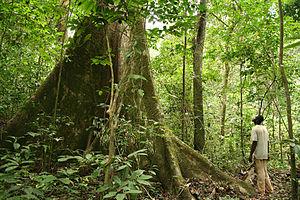
La forêt du bassin du Congo en Afrique centrale est le deuxième massif forestier tropical après la forêt amazonienne. Elle couvre près de trois millions de km² et est partagée entre six pays, le Cameroun, la République centrafricaine, la République du Congo, la République démocratique du Congo, le Gabon et la Guinée équatoriale.